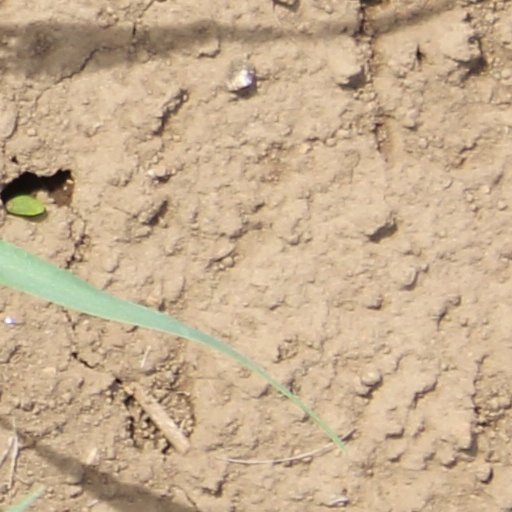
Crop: wheat